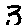
Label: 3